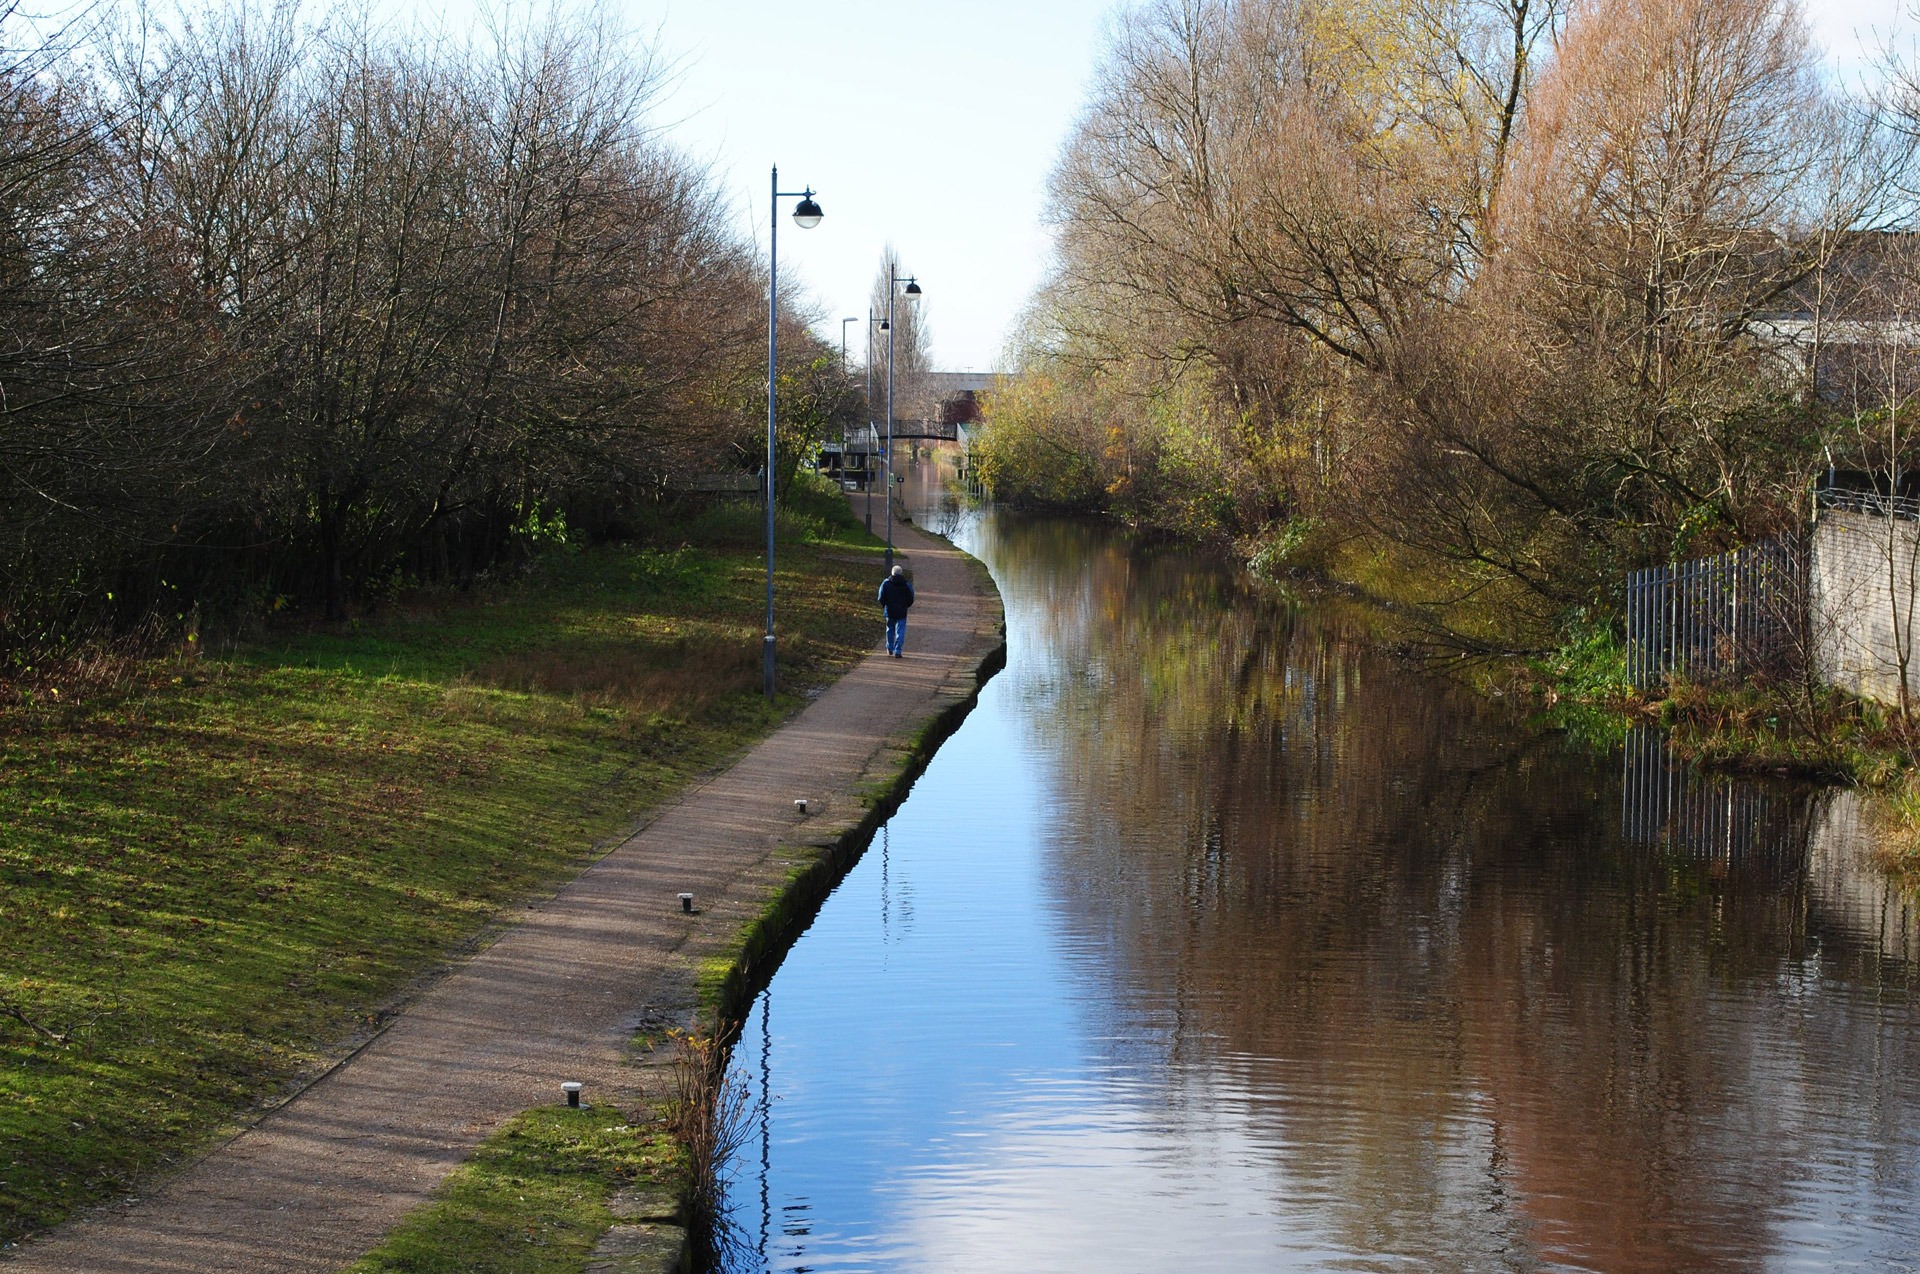
tree, water, flower, river, canal, walk, pond, stream, reflection, autumn, waterway, body of water, manchester, sunny, quiet, watercourse, ditch, rural area, landform, geographical feature